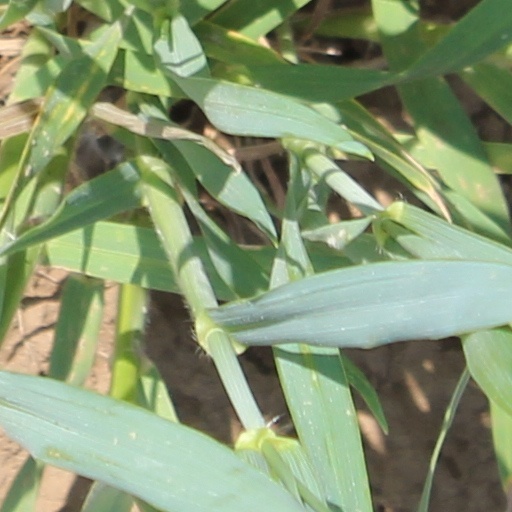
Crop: wheat